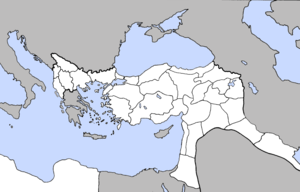
Le football dans l'Empire ottoman était le sport le plus populaire et dont la pratique est la plus répandue.